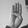
ASL letter: B